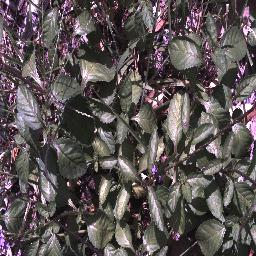
Label: snake_weed